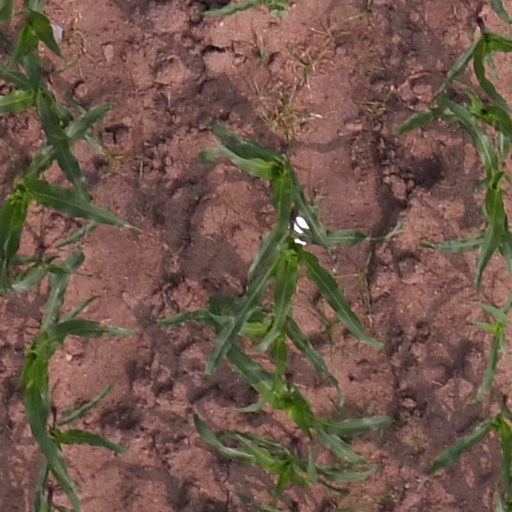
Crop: maize; corn